Château de Combourg

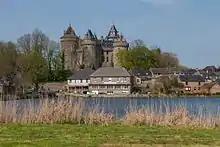
Château de Combourg

Château de Combourg is a medieval castle in the "commune" of Combourg in the Ille-et-Vilaine "département" of Brittany, France. The castle stands on a small hill next to Lac Tranquille ("Lake Tranquil") in the town of Combourg.